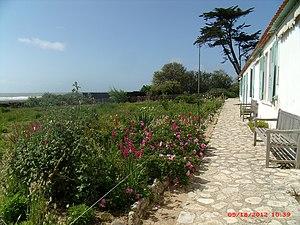
Maison de Georges Clémenceau, Saint-Vincent-sur-Jard (Vendée).La terrasse donnant sur le jardin aux 7 000 fleurs (plein sud).
La maison de Georges Clemenceau est une maison située au bord de l'océan Atlantique au lieu-dit « Bélesbat » à Saint-Vincent-sur-Jard en Vendée, qui a été la maison de campagne de l'homme politique Georges Clemenceau à la fin de sa vie.